Ziya Gökalp

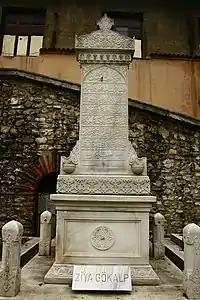
The grave of Gökalp in Istanbul

His major sociological work was interested in differentiating "Avrupalılık" ("Europeanism", the mimicking of Western societies) and "Modernlik" ("Modernity", taking initiative); he was interested in Japan as a model in this, for what he perceived to be its having modernized without abandoning its innate cultural identity. Gökalp suggested that to subordinate "culture" (non-utilitarianism, altruism, public-spiritedness) to "civilization" (utilitarianism, egoism, individualism) was to doom a state to decline: "civilization destroyed societal solidarity and morality".